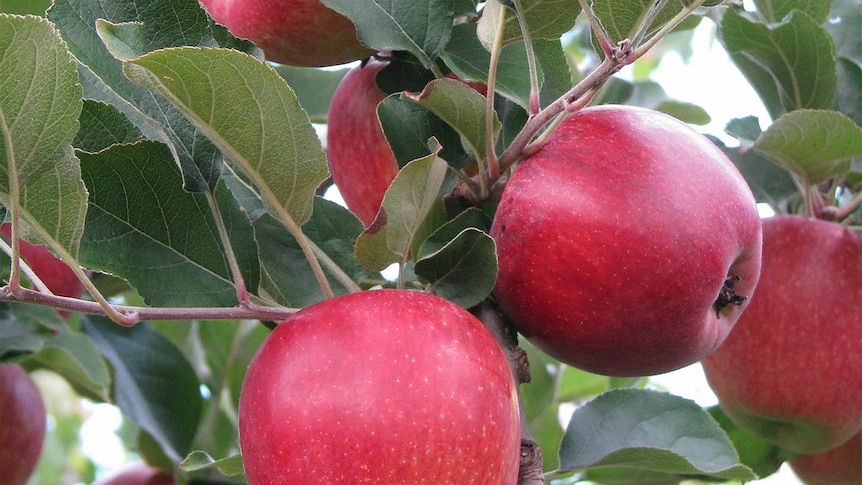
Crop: apple
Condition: scab